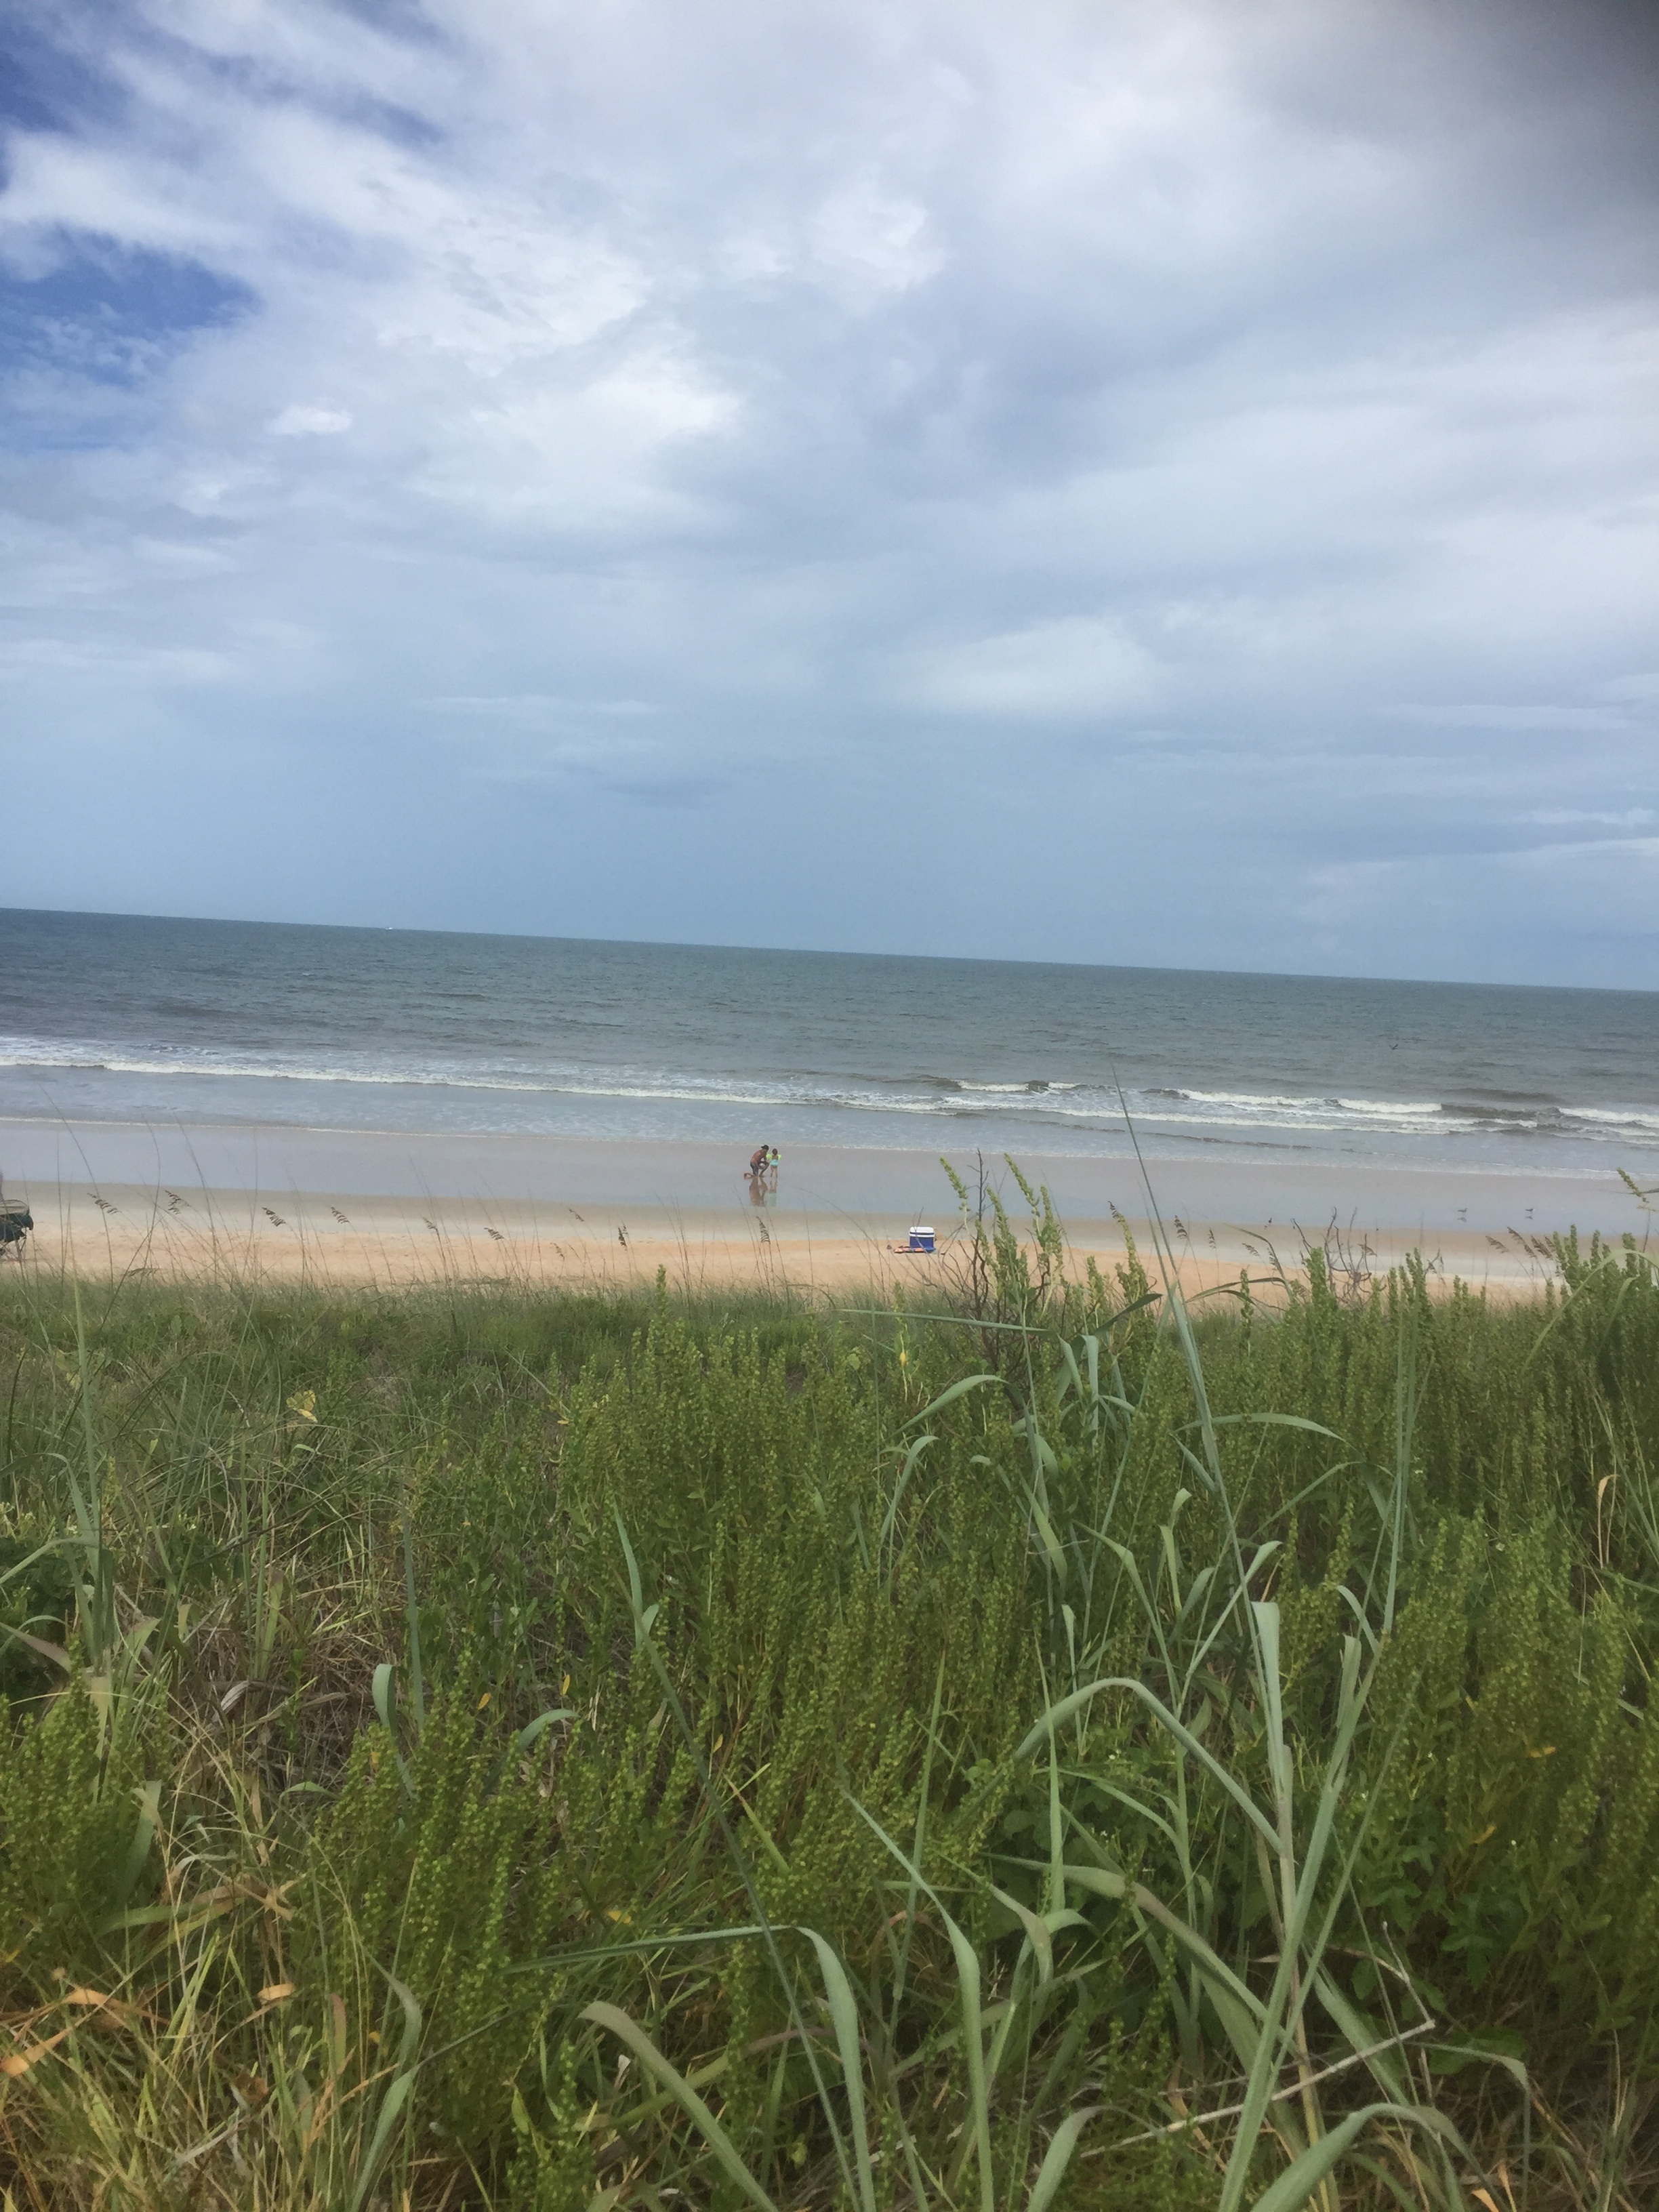
beach, sea, coast, water, grass, sand, ocean, horizon, marsh, cloud, shore, cliff, bay, terrain, body of water, wetland, habitat, ecosystem, natural environment, grass family